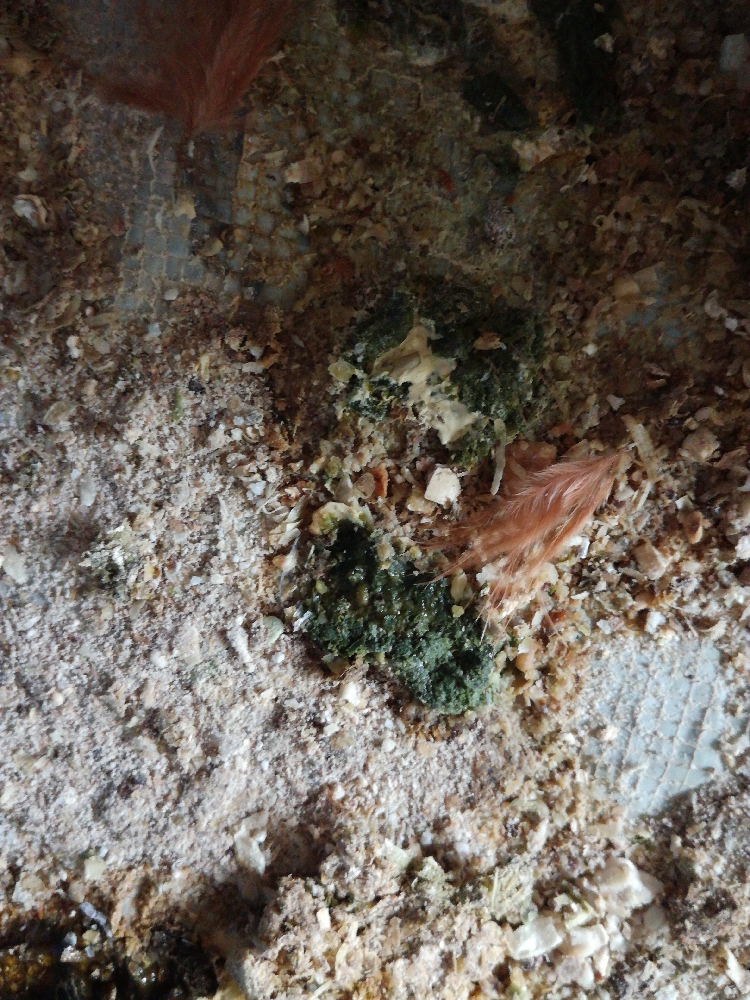
PCR-confirmed diagnosis: Newcastle disease